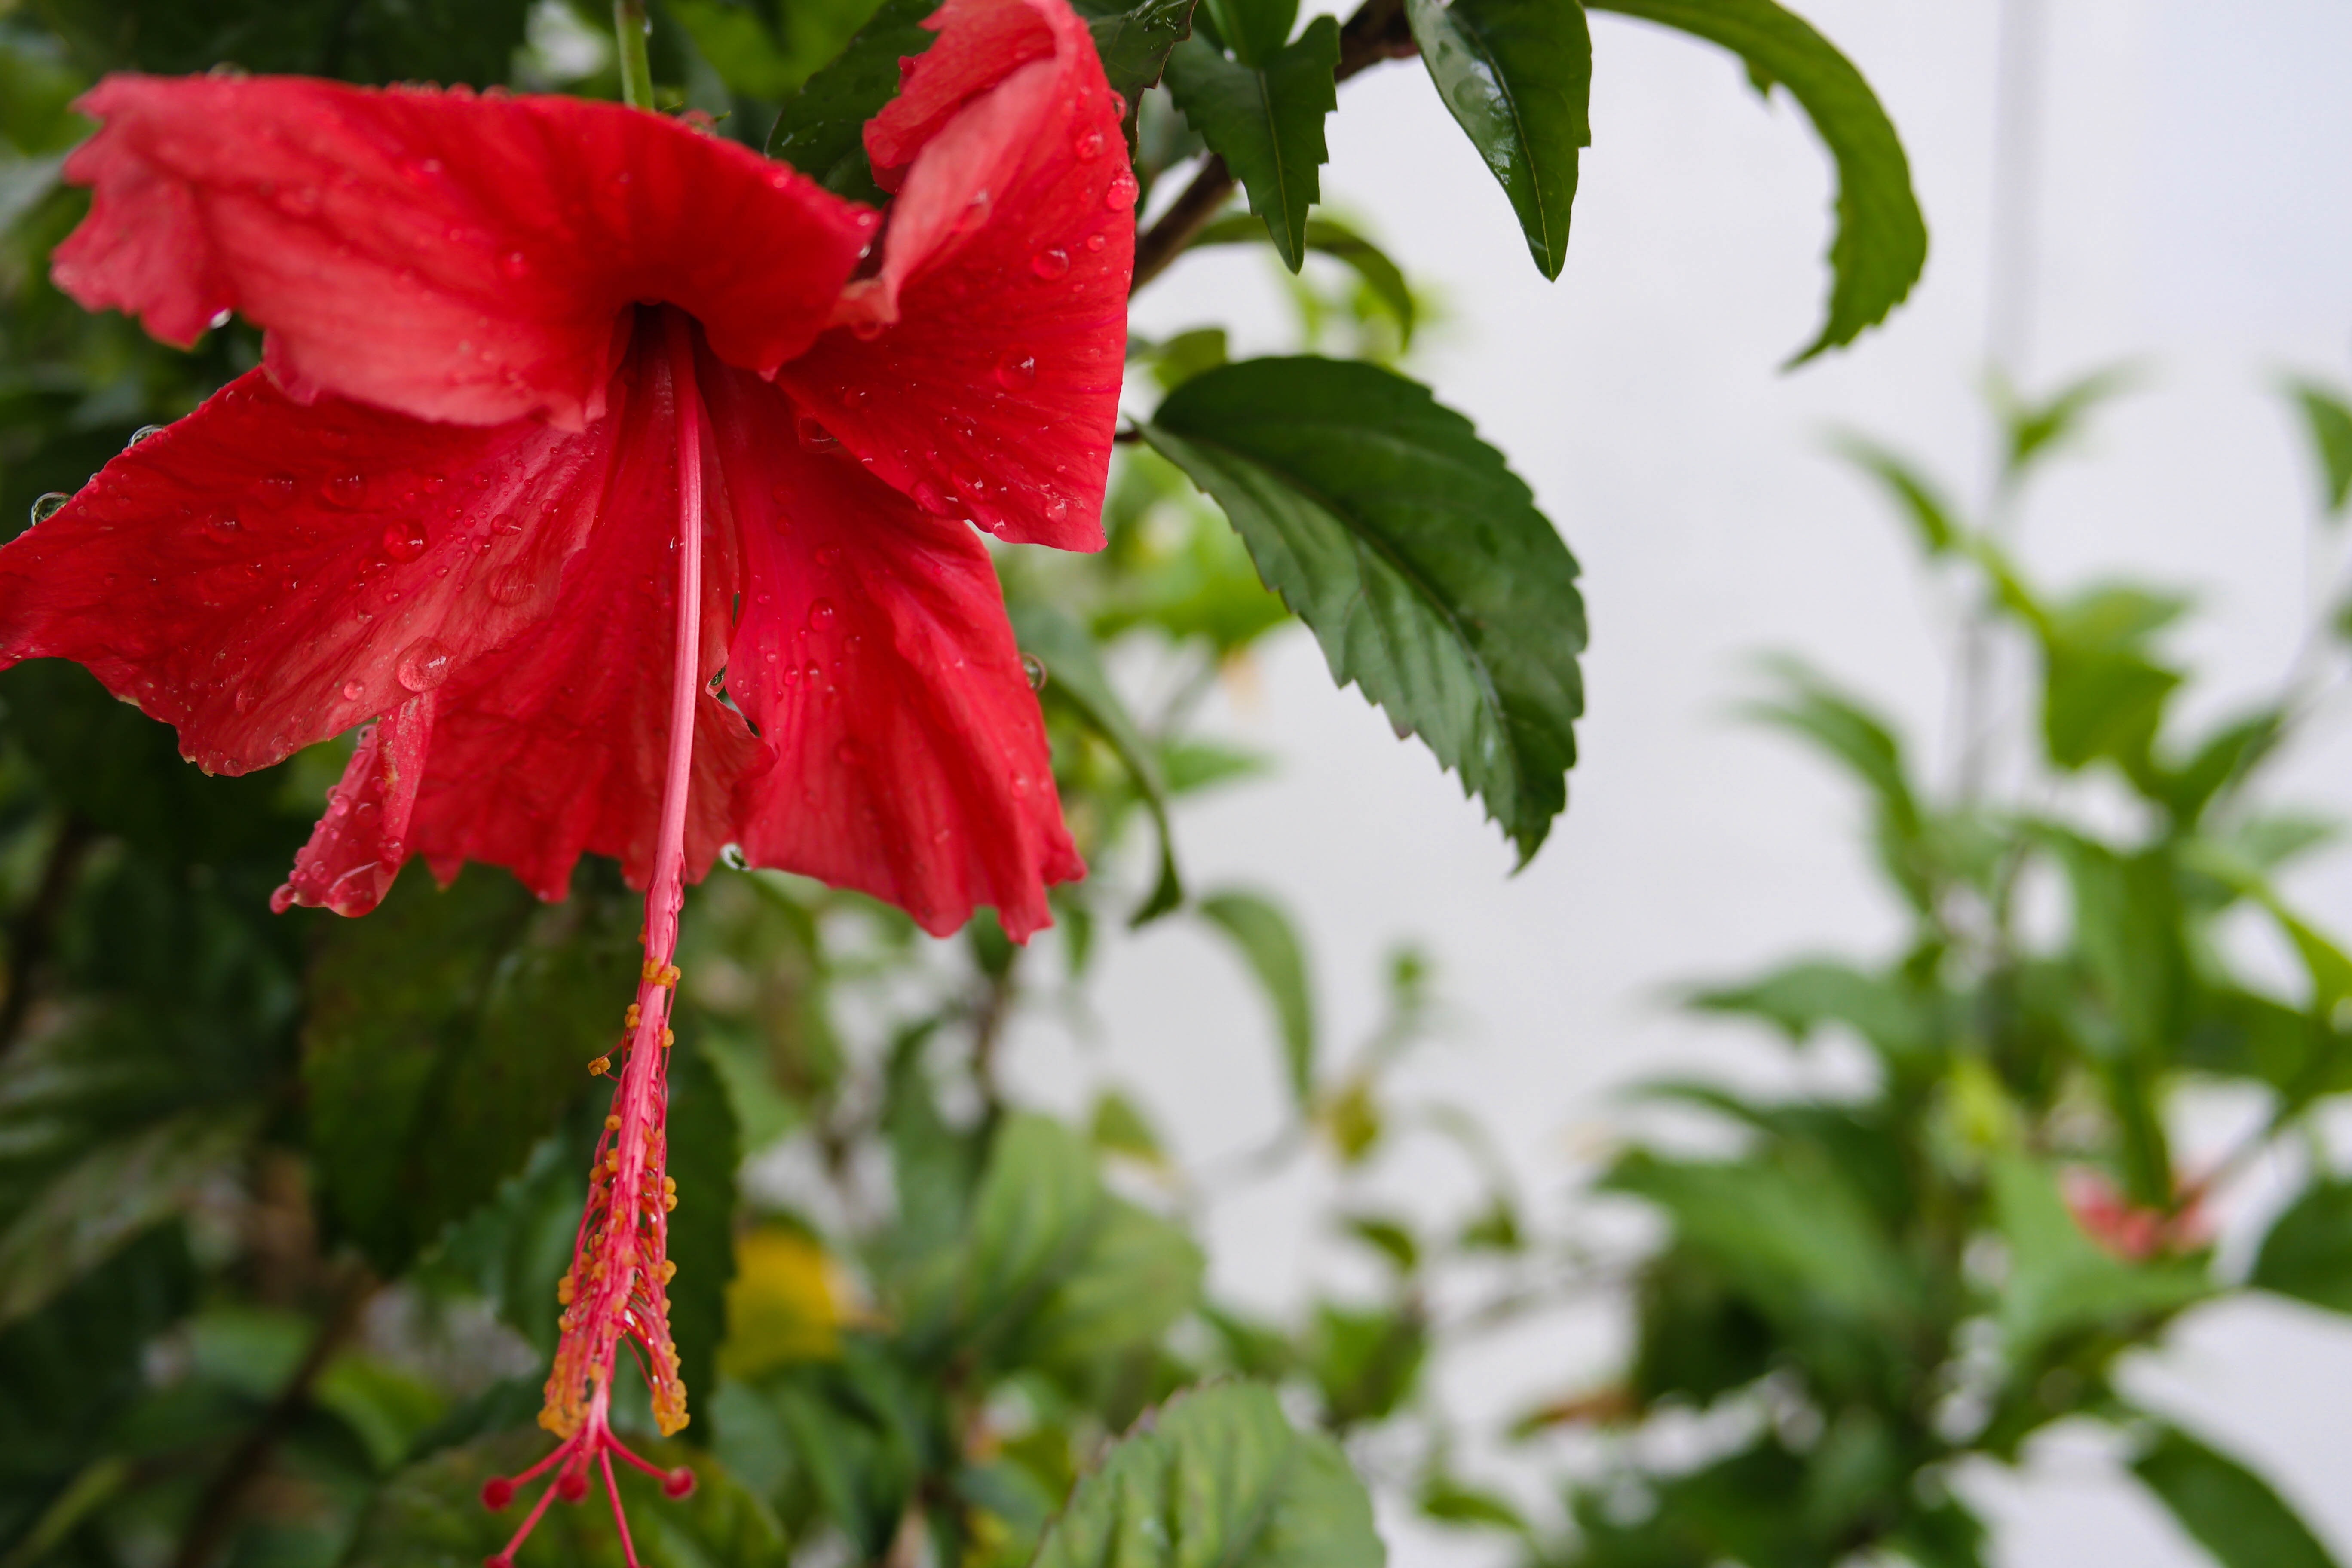
nature, blossom, plant, leaf, flower, petal, red, botany, garden, flora, flowers, leaves, shrub, hibiscus, alive, macro photography, flowering plant, chinese hibiscus, land plant